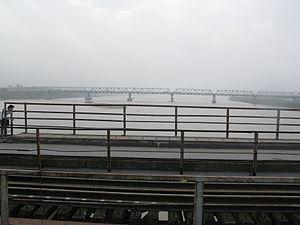
Le pont Chương Dương est un pont sur le fleuve Rouge à Hanoï au Viêt Nam.